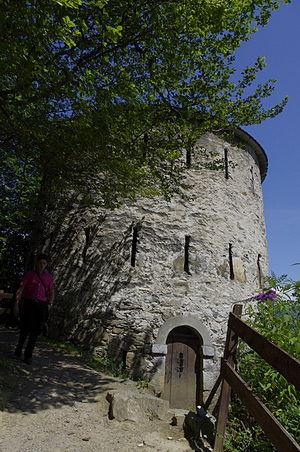
Tour Dufour, Saint-Maurice, Valais, Suisse